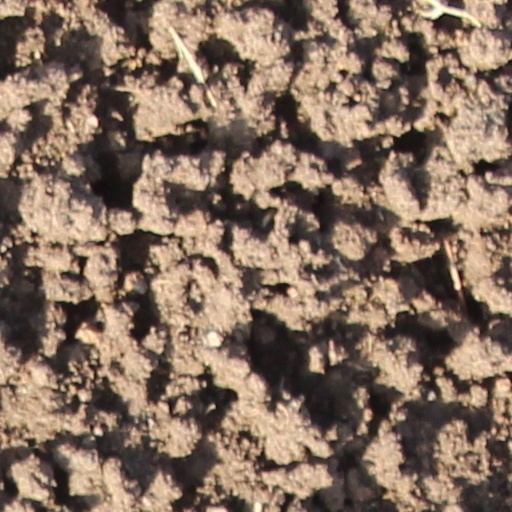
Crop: wheat